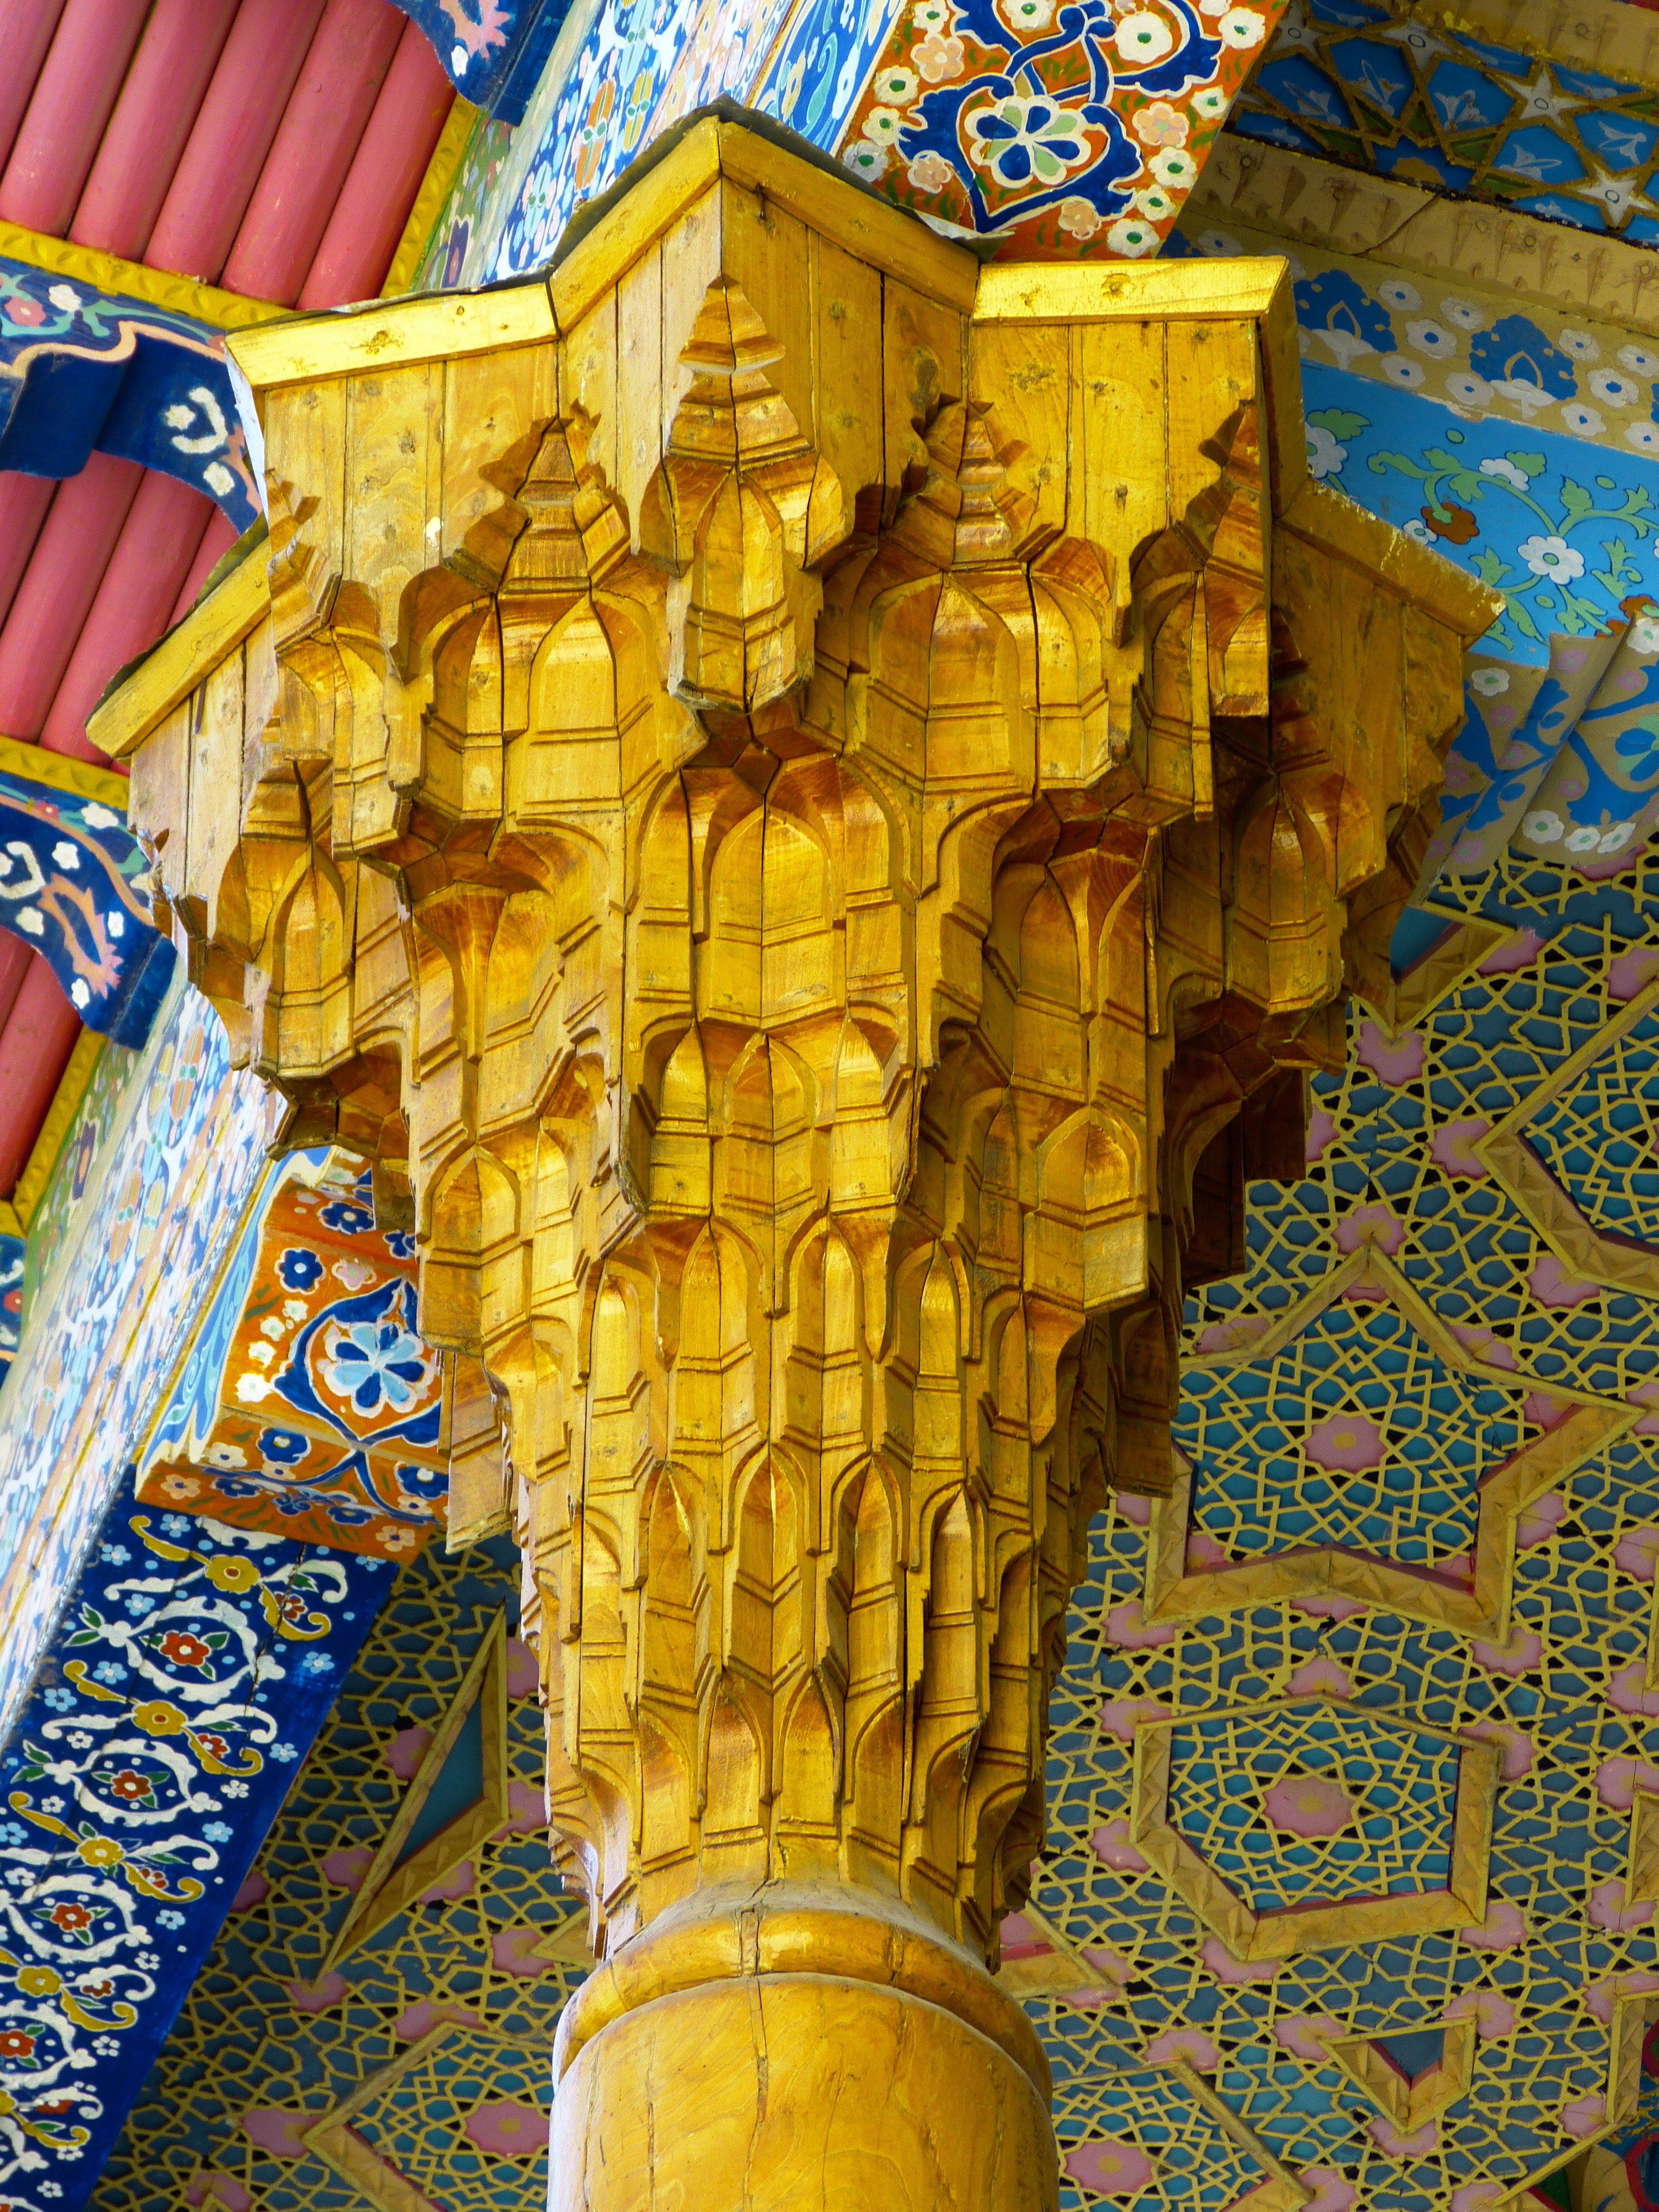
wood, pillar, color, yellow, place of worship, art, temple, mosque, decorated, carving, middle ages, columnar, arts crafts, uzbekistan, hindu temple, ancient history, bukhara, bolo hauz